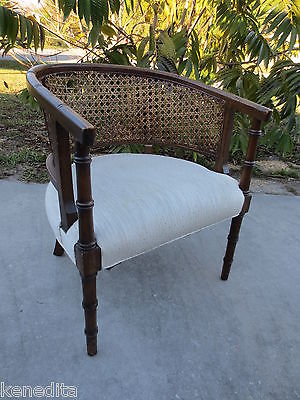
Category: chair